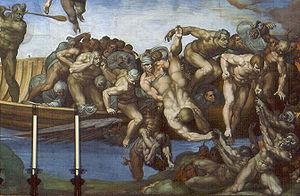
Le Radeau de La Méduse est une peinture à l'huile sur toile, réalisée entre 1818 et 1819 par le peintre et lithographe romantique français Théodore Géricault. Son titre initial, donné par Géricault lors de sa première présentation, est Scène d'un naufrage. Ce tableau, de très grande dimension, représente un épisode tragique de l'histoire de la marine coloniale française : le naufrage de la frégate Méduse. Celle-ci est chargée d'acheminer le matériel administratif, les fonctionnaires et les militaires affectés à ce qui deviendra la colonie du Sénégal. Elle s'est échouée le 2 juillet 1816 sur un banc de sable, un obstacle bien connu des navigateurs situé à une soixantaine de kilomètres des côtes de l'actuelle Mauritanie. Au moins 147 personnes se maintiennent à la surface de l'eau sur un radeau de fortune et seuls quinze embarquent le 17 juillet à bord de L’Argus, un bateau venu les secourir. Cinq personnes meurent peu après leur arrivée à Saint-Louis du Sénégal, après avoir enduré la faim, la déshydratation, la folie et même l'anthropophagie.